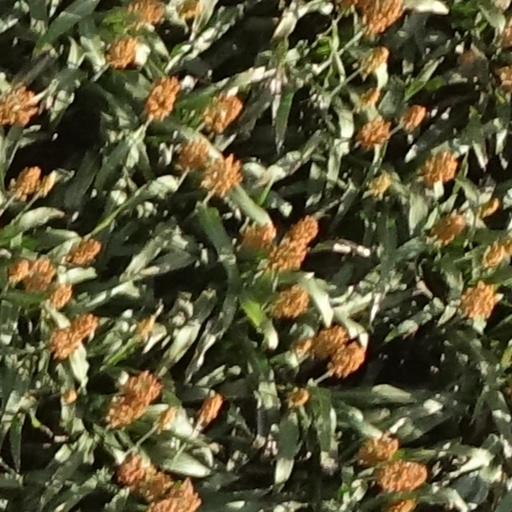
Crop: sorghum